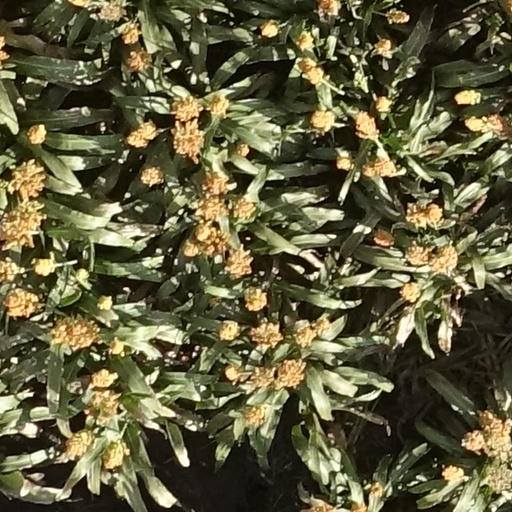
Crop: sorghum